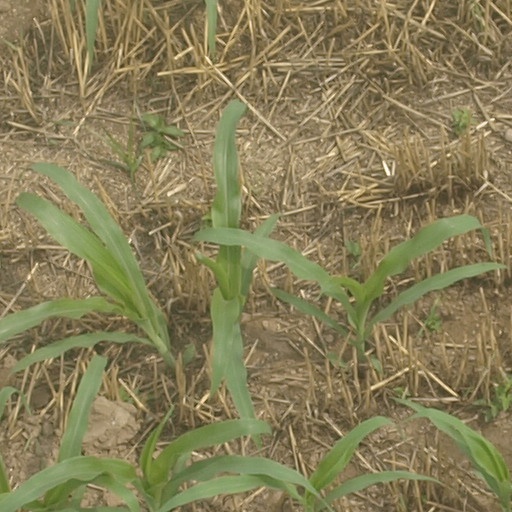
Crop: maize; corn